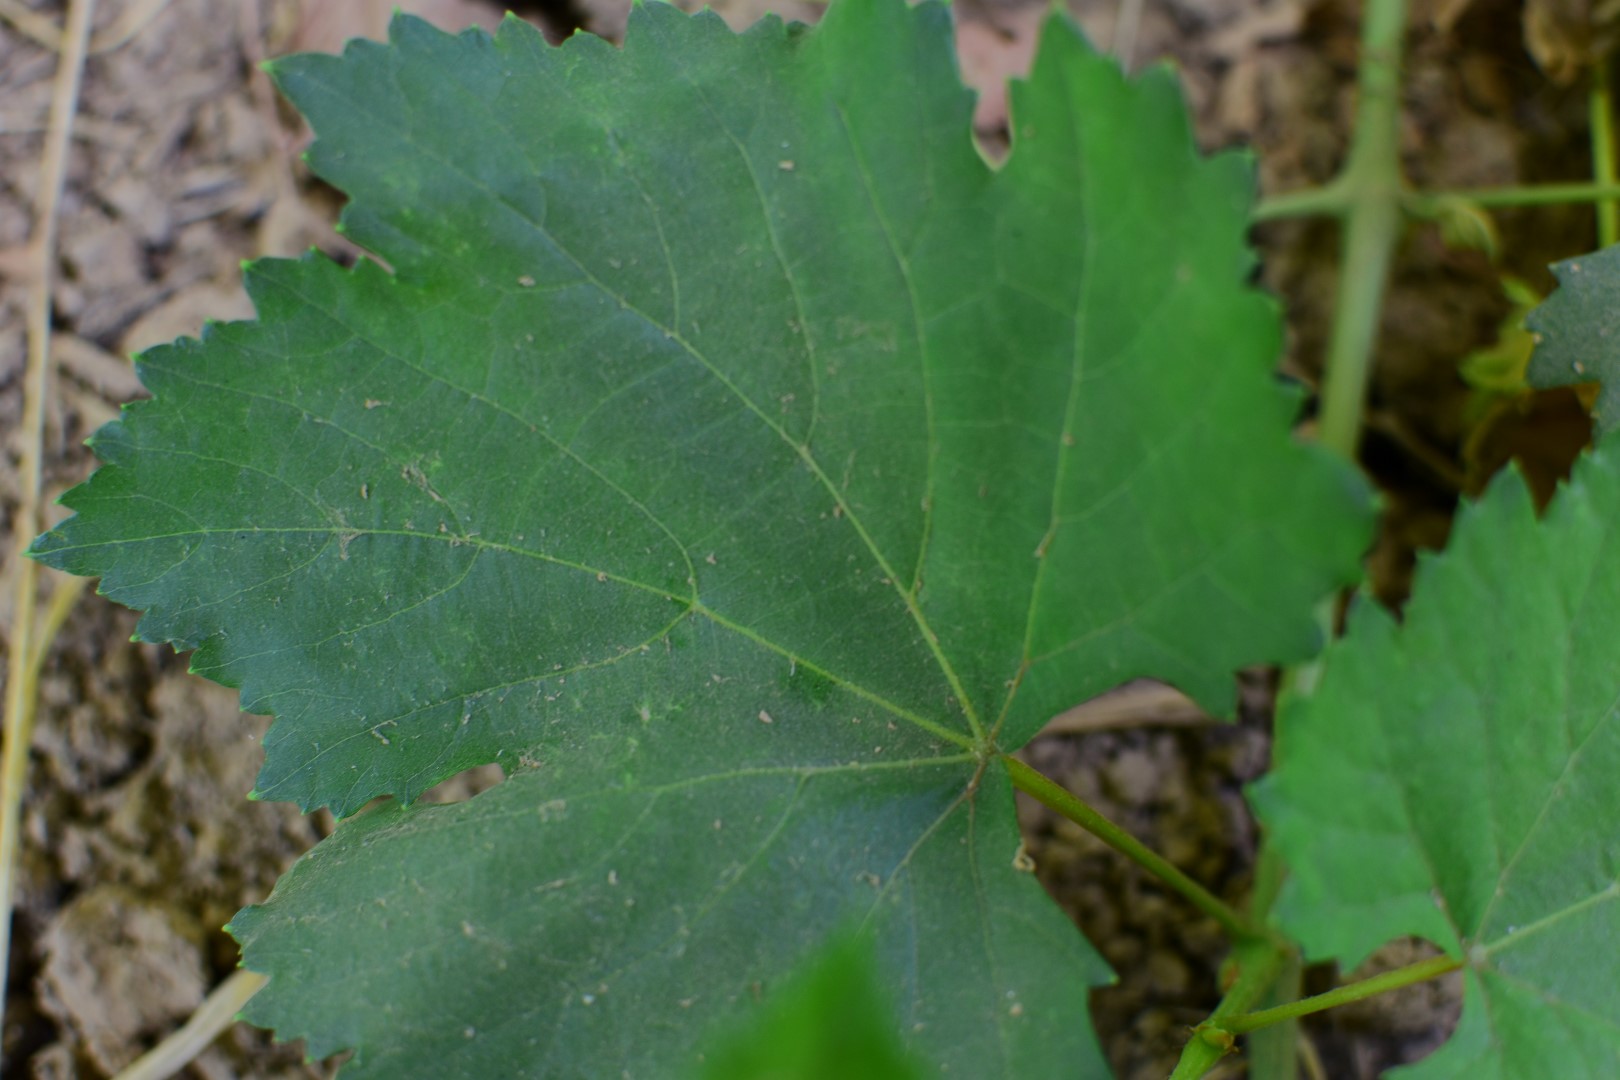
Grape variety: Kamali